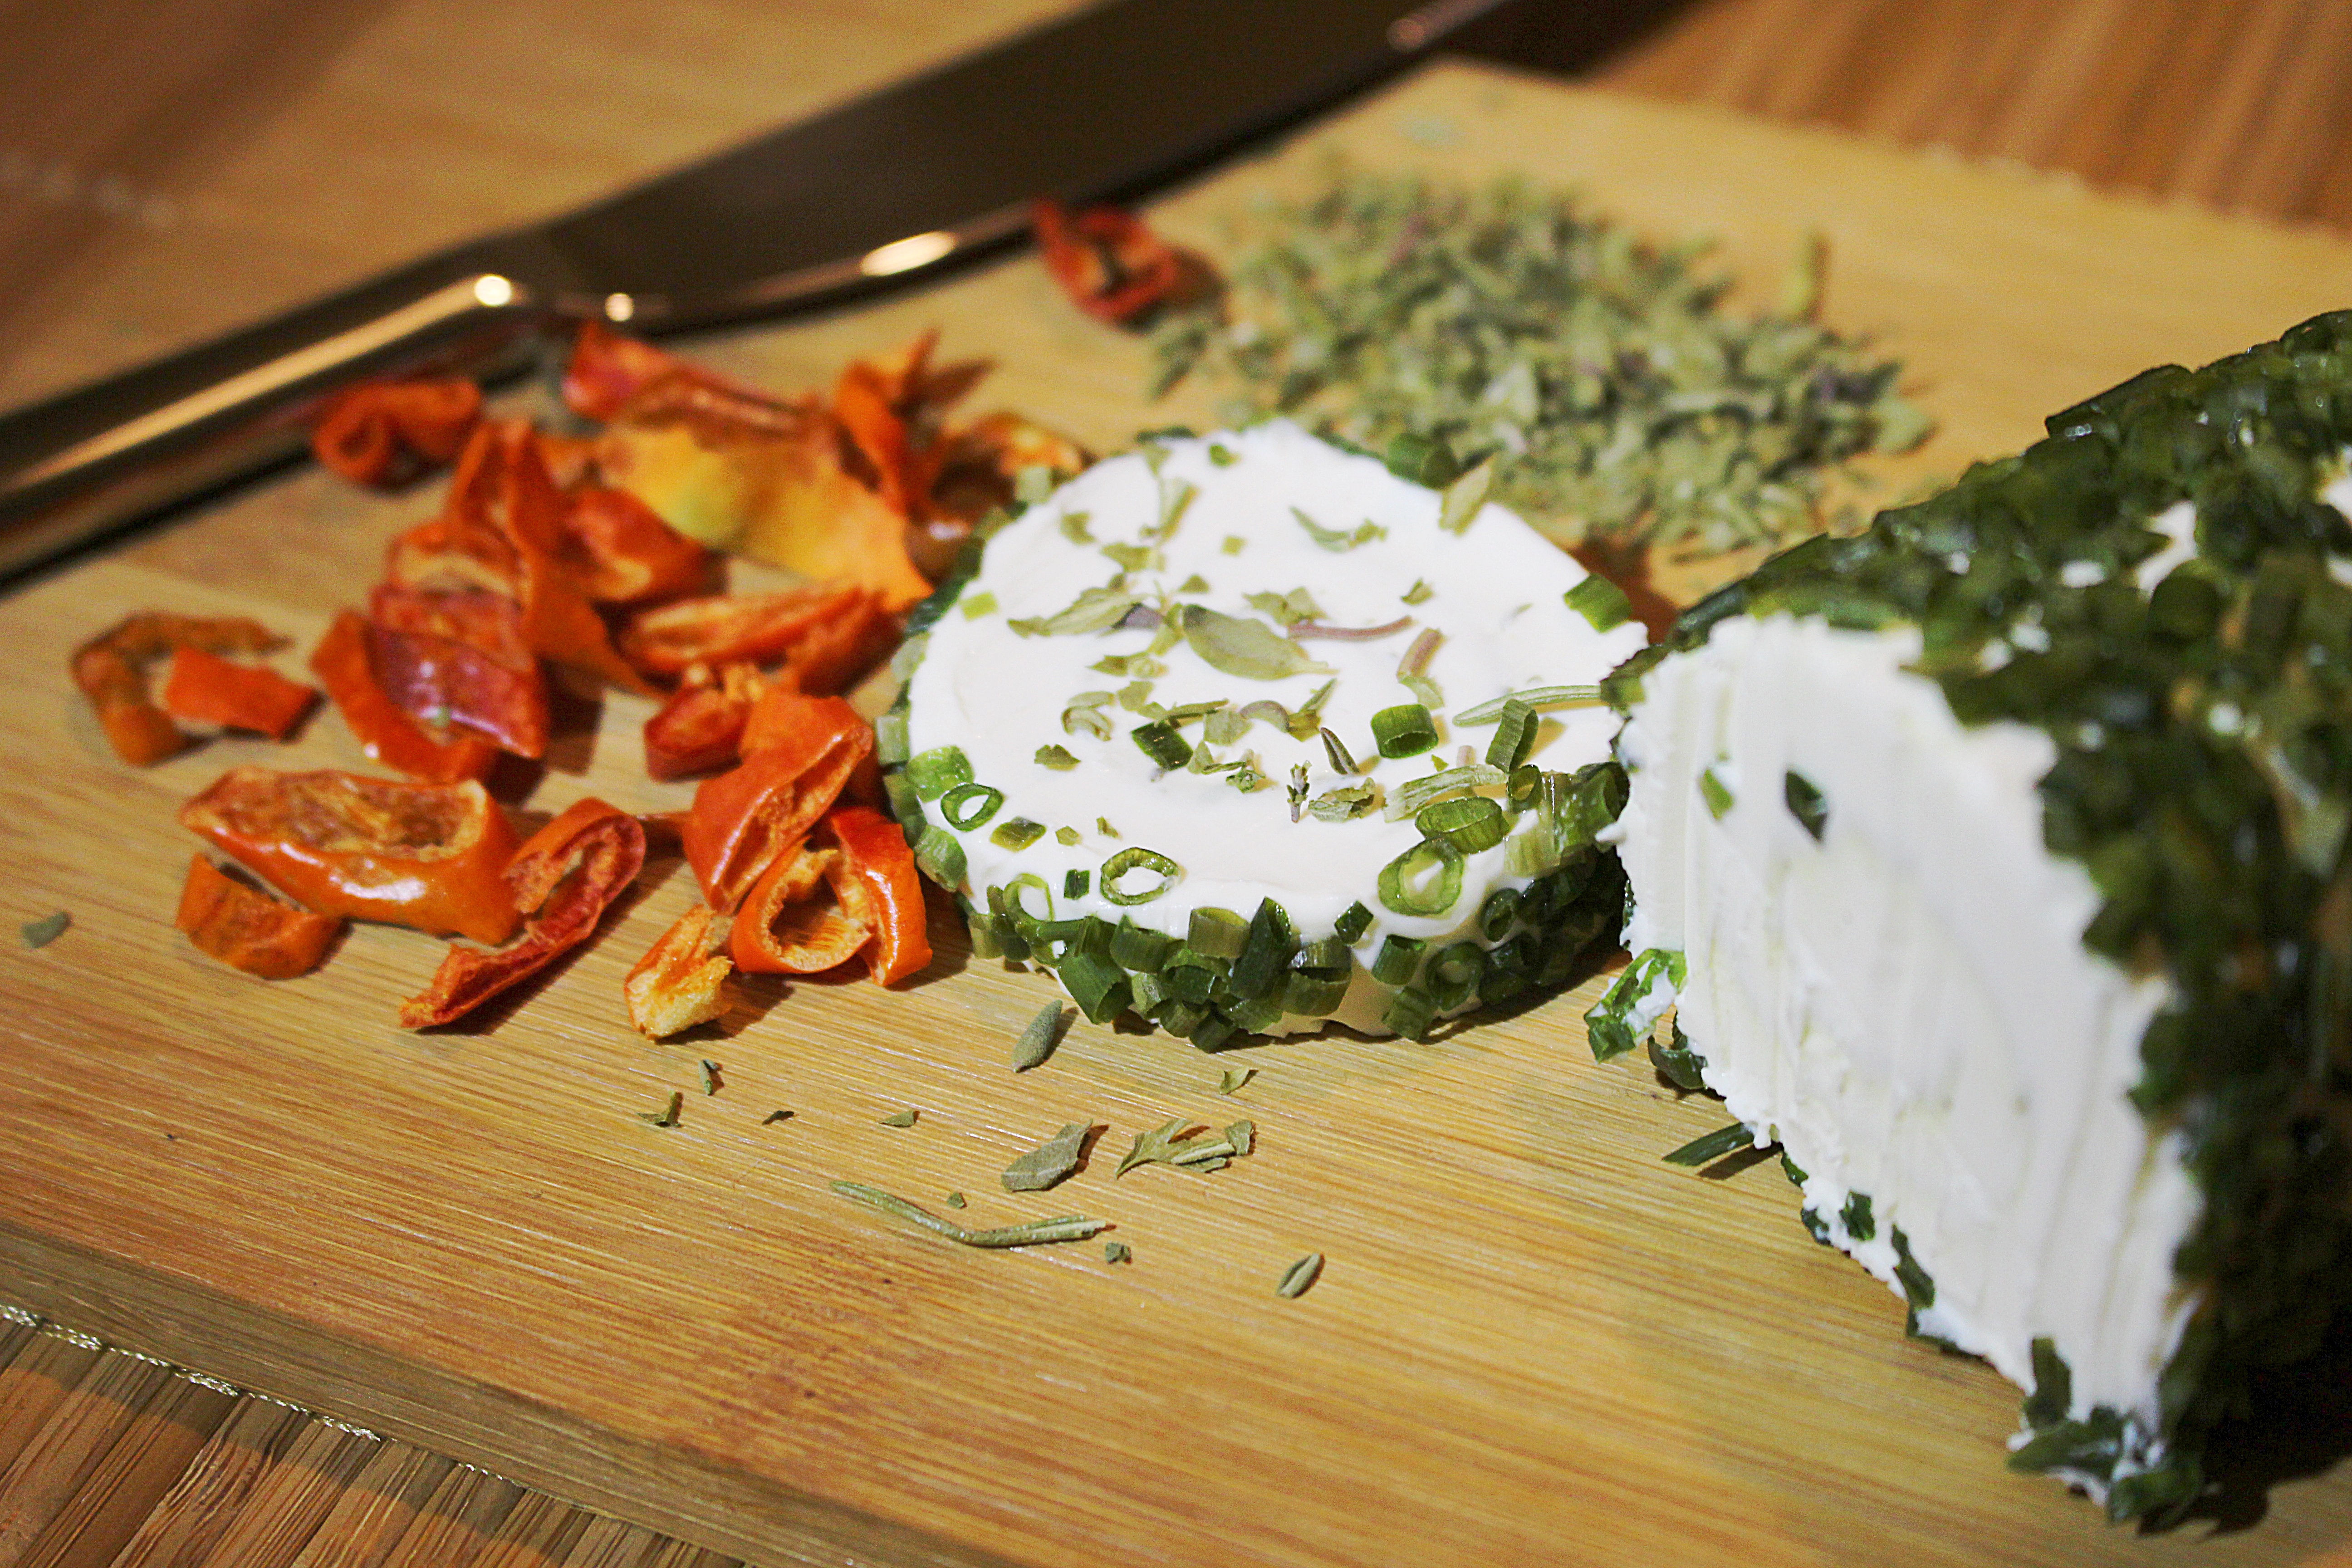
leaf, dish, meal, food, produce, vegetable, cuisine, asian food, herbs, cream cheese, goat cheese, cheese preparation